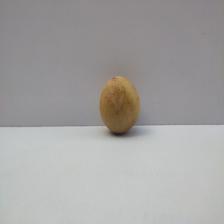
Size: Medium